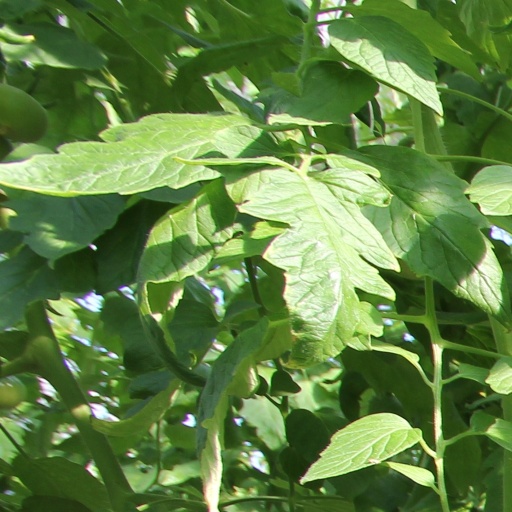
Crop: tomato